Notre Dame School (Bandipur, Nepal)

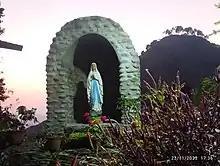
The statue of Our Lady (Notre Dame)

NDS was opened in Bandipur in 1985 as a kindergarten school by School Sisters of Notre Dame (SSND ) sisters from Japan and it was soon expanded into a primary school. The first batch of students completed the 10th grade, which marks the end of high school and beginning of college education in Nepal, in 1996. In 1997, NDS started offering the 10-plus-2 program in Science under the Higher Secondary Education Board of Nepal.